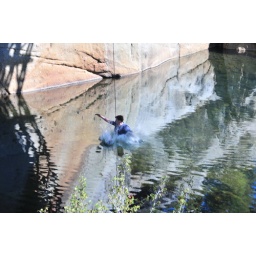
Micah is repels into the San J river off the bridge near Mono hot springs 1